Hans Lollik Islands

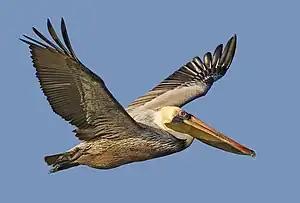
Brown pelican

The Hans Lollik Islands are two islands in the U.S. Virgin Islands owned by Larry Page. In 2014, Page bought Great Hans Lollik Island ("GHL") and its smaller neighbor, Little Hans Lollik, for $23 million.